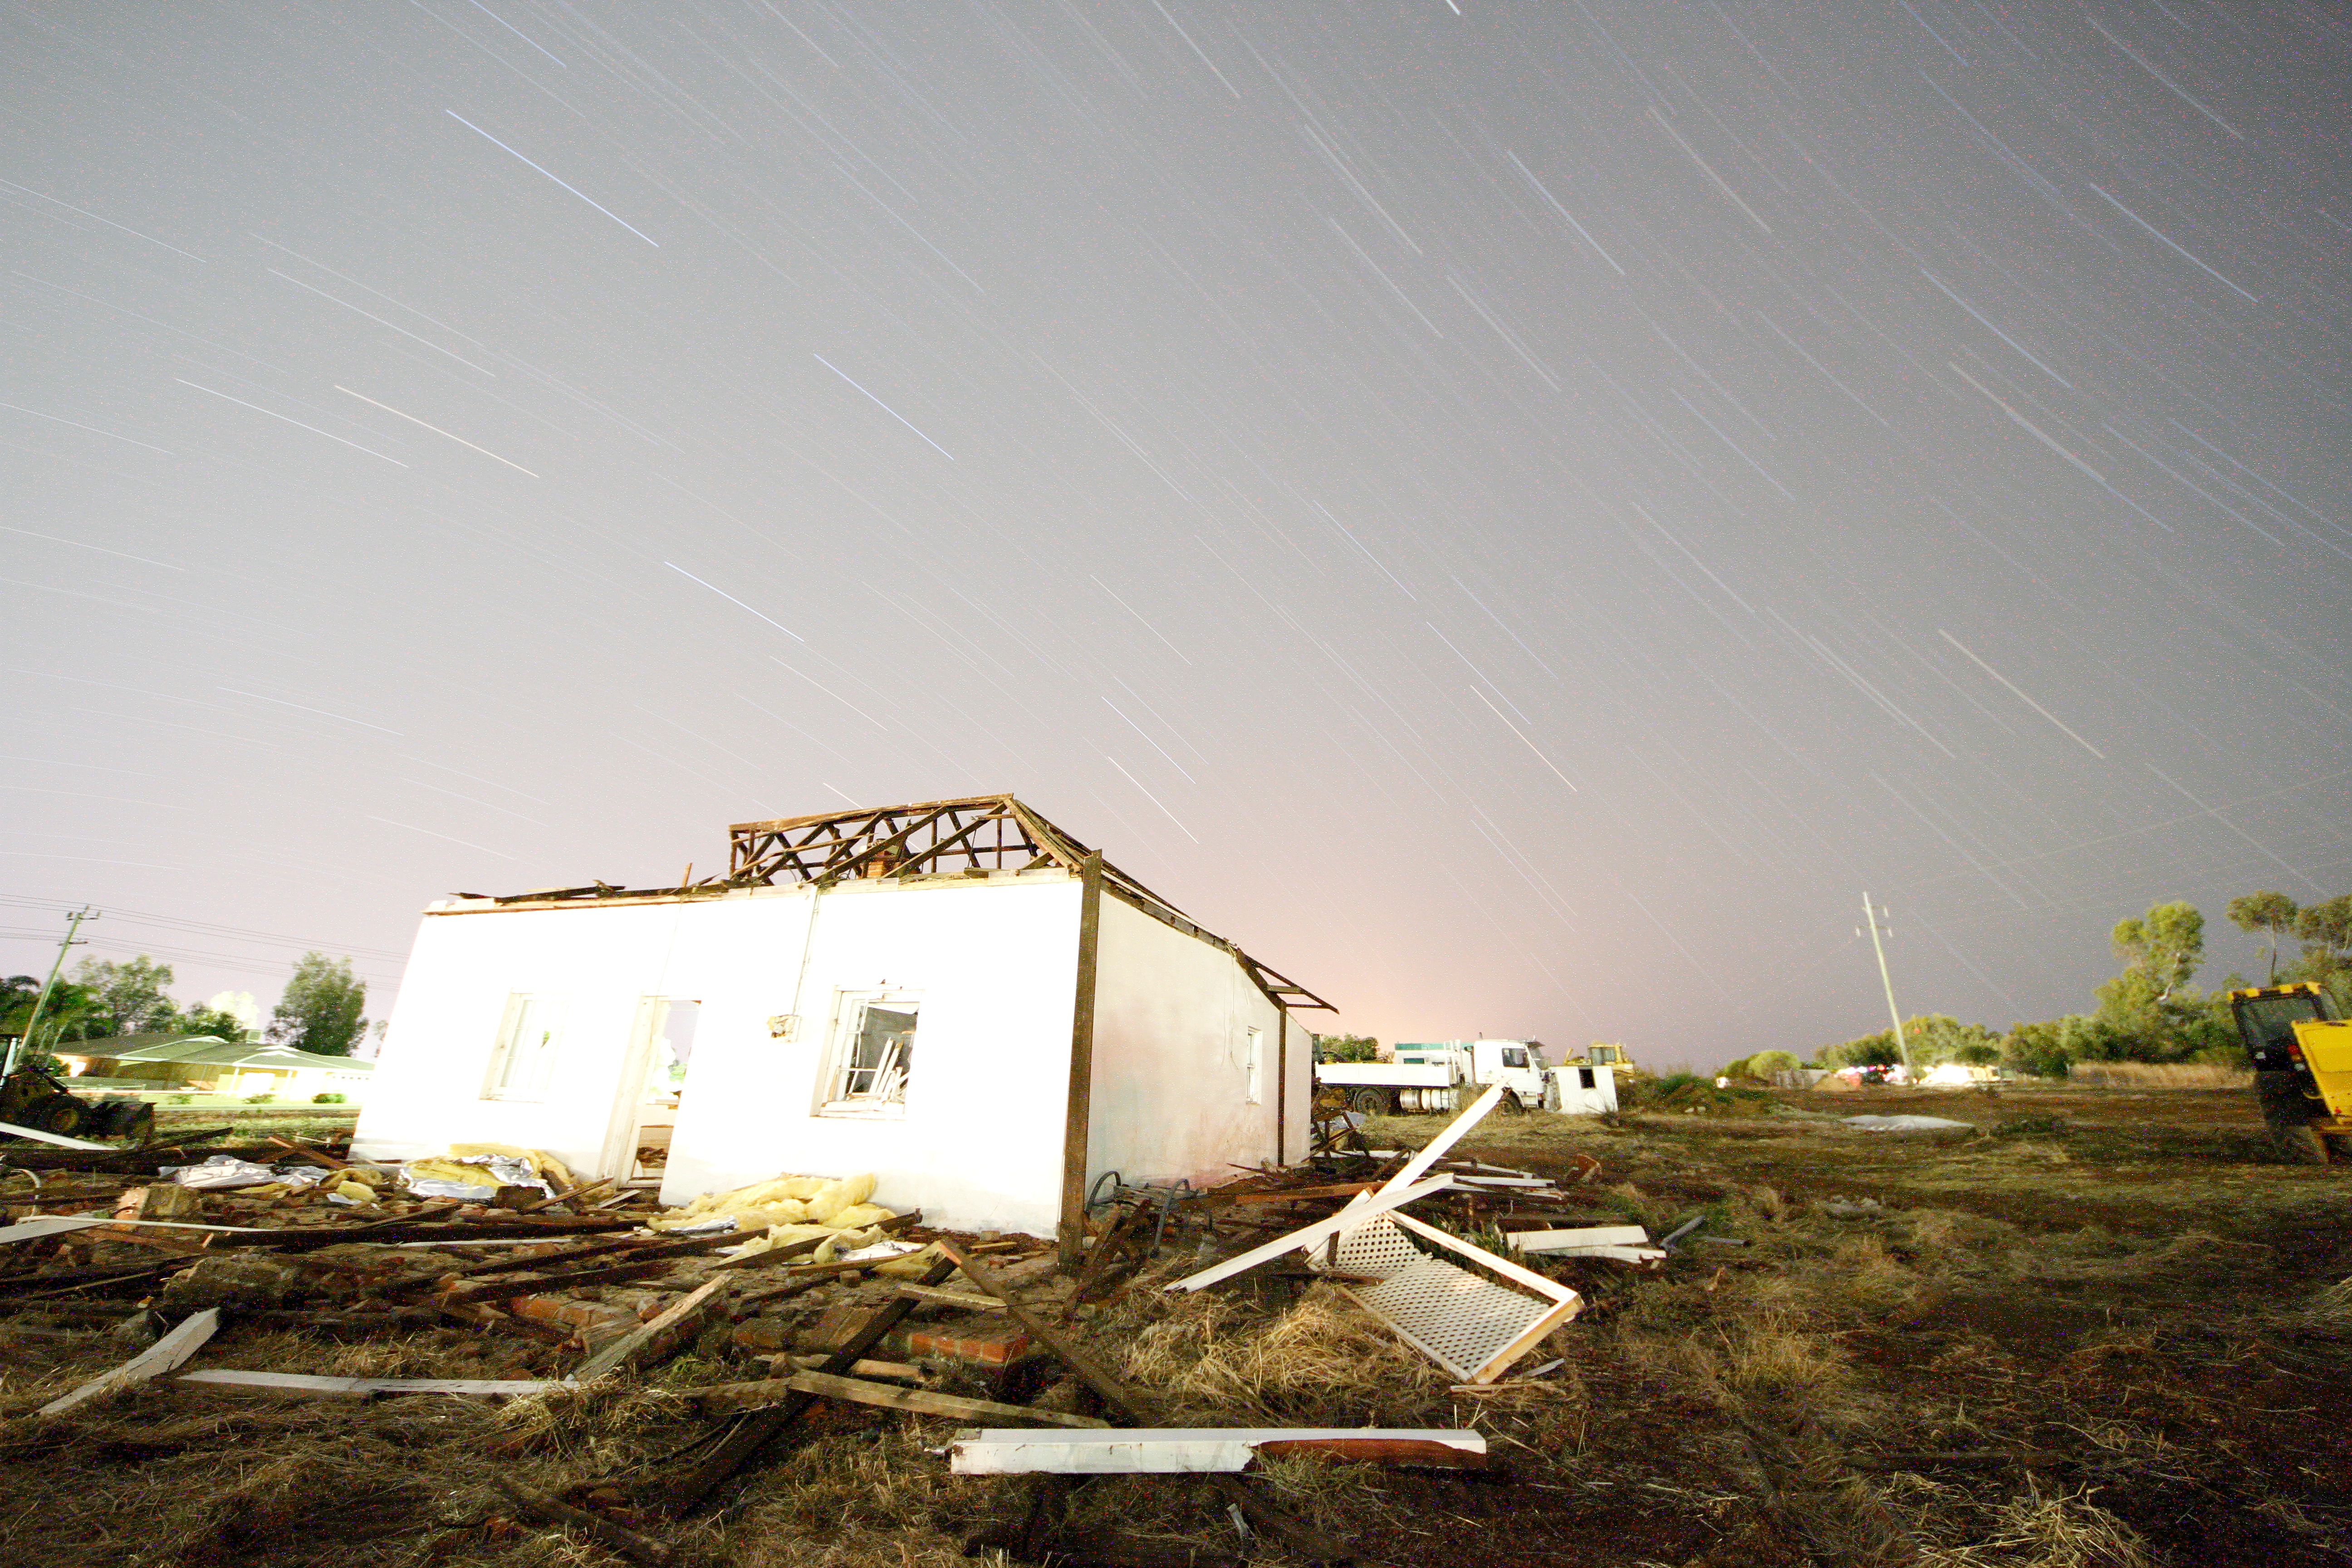
house, sunlight, weather, rural area